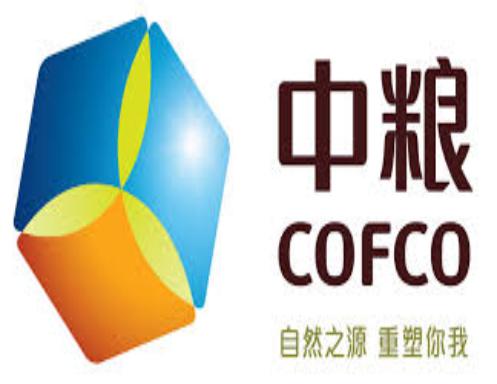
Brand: cofco
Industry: Others